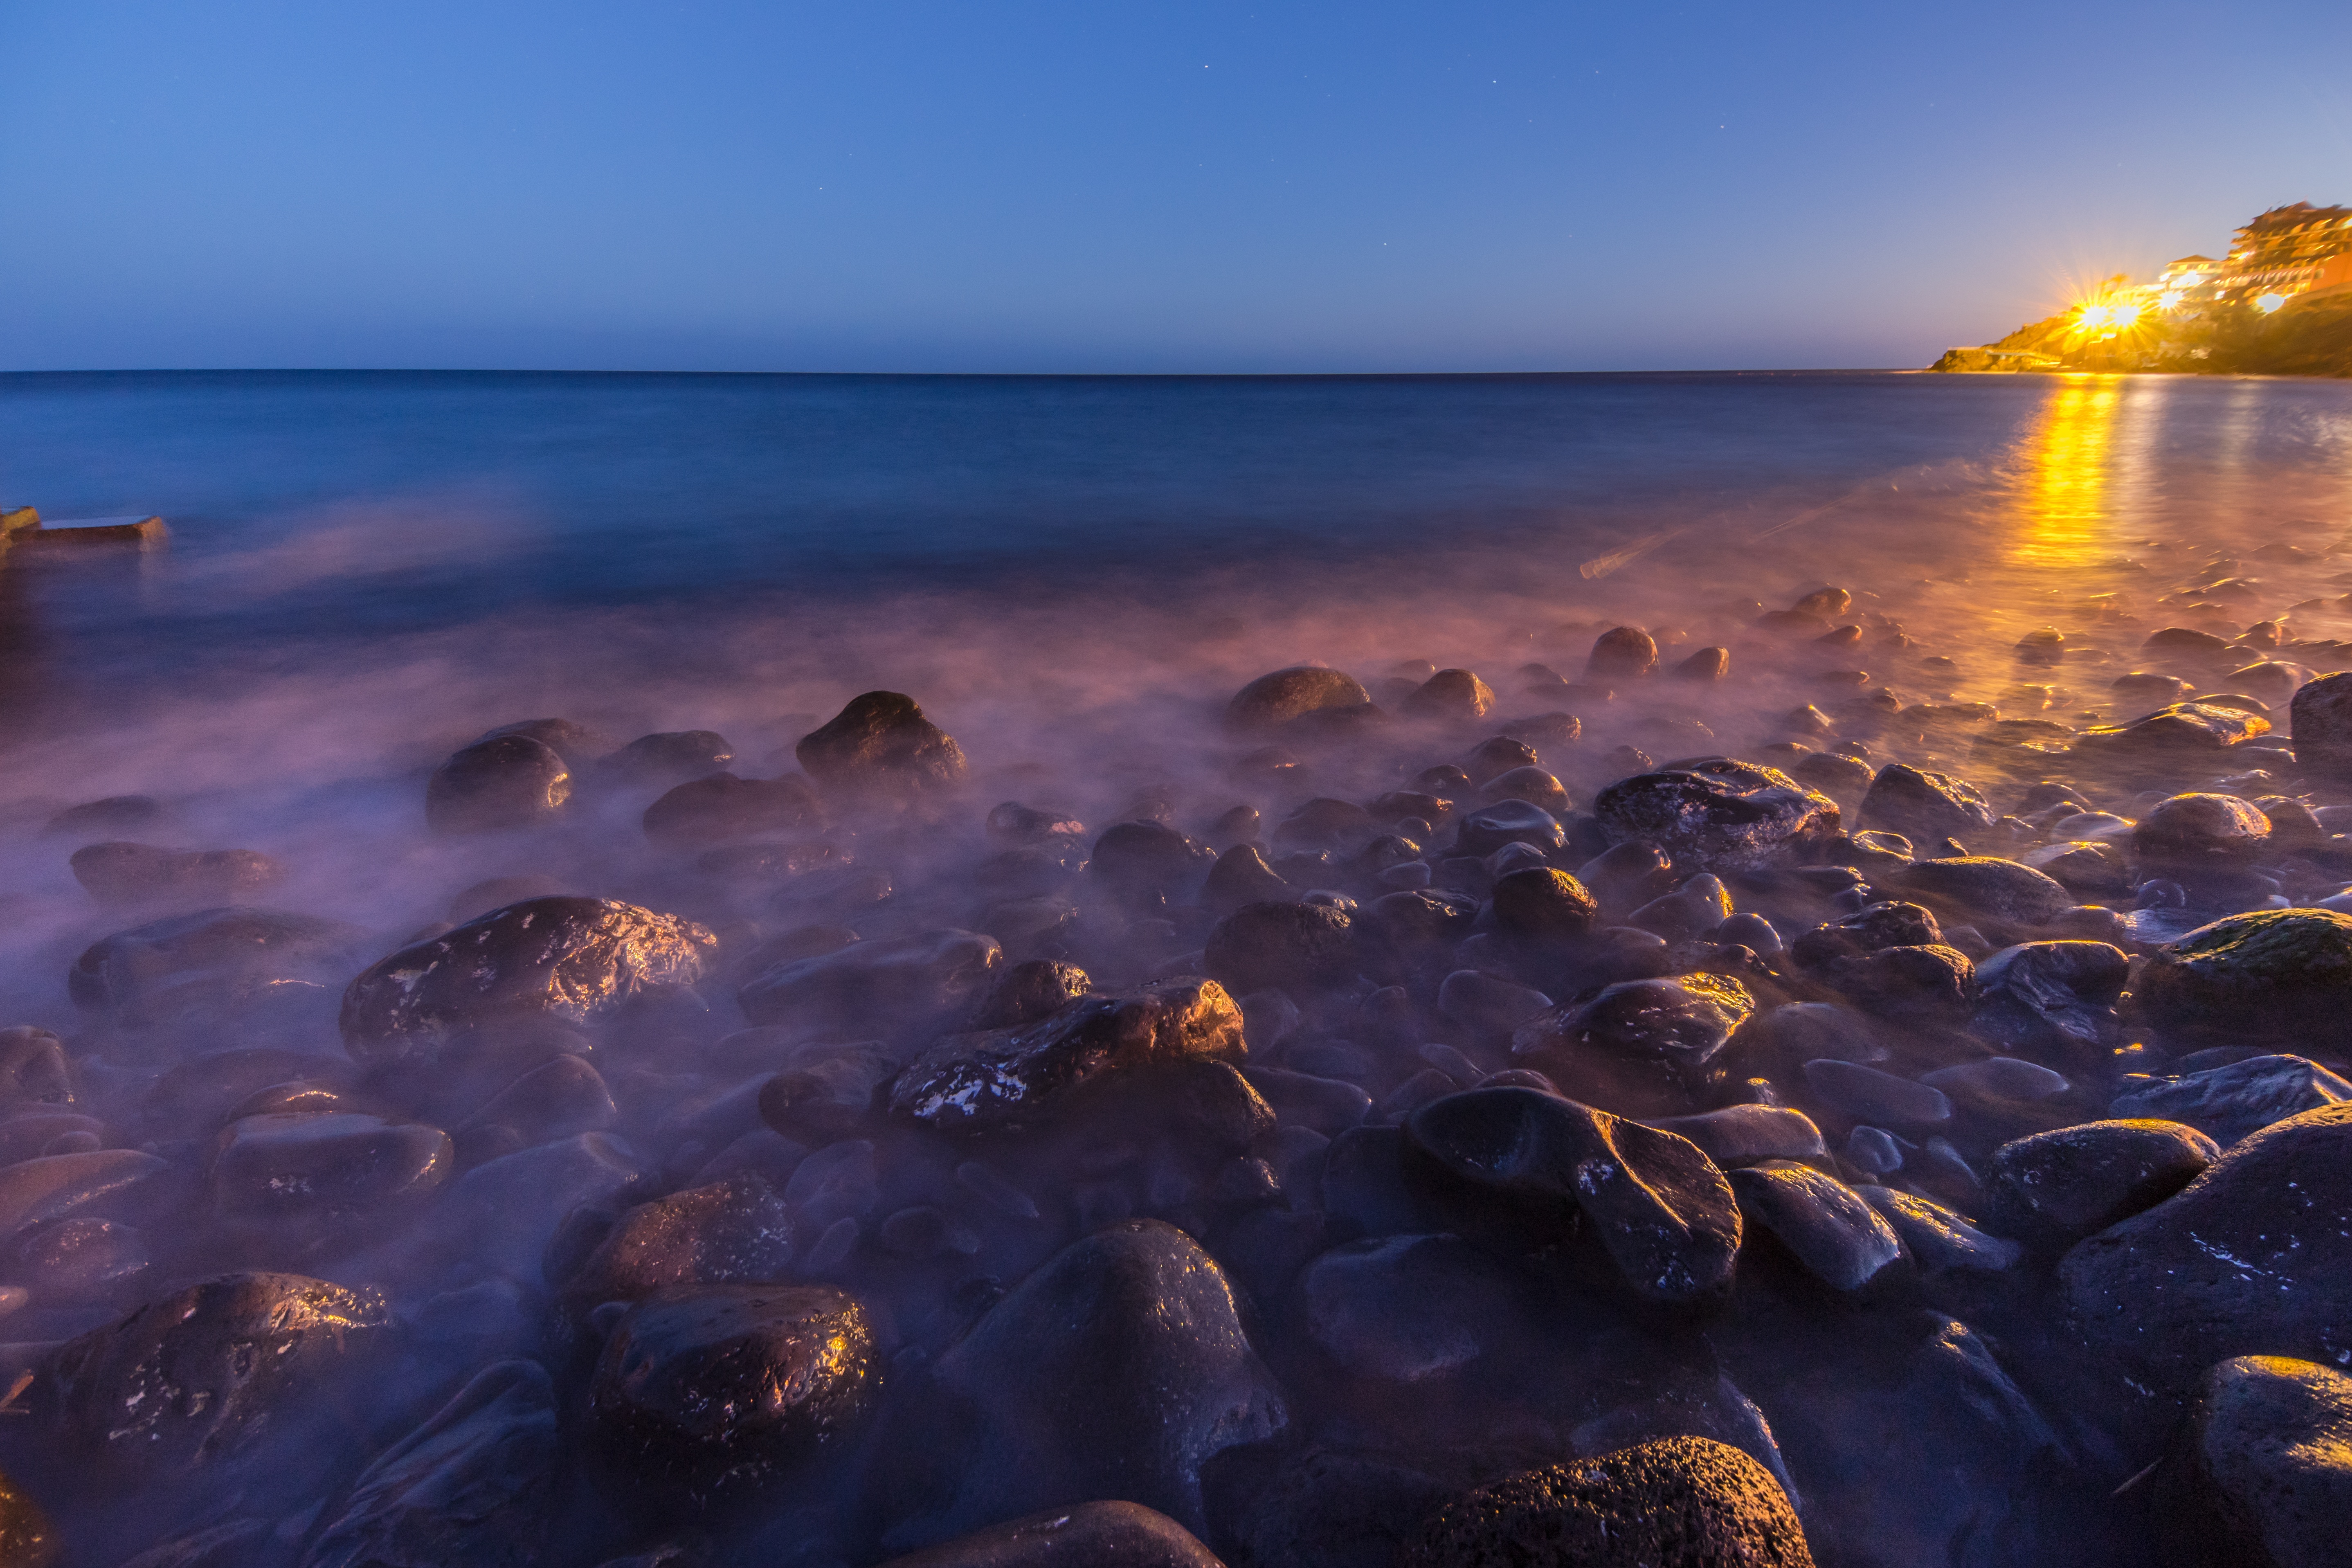
landscape, sea, coast, tree, water, nature, forest, outdoor, rock, ocean, horizon, mountain, light, sunrise, sunset, night, sunlight, morning, shore, wave, dawn, stone, summer, travel, cliff, dusk, europe, evening, young, green, reflection, high, scenic, scenery, holiday, calm, island, landmark, blue, tourism, rocks, clouds, portugal, day, madeira, nobody, wind wave